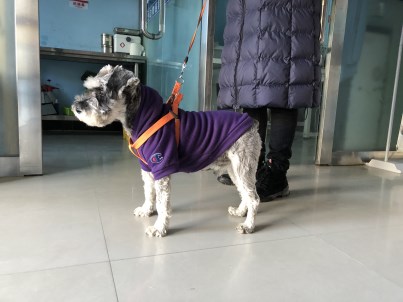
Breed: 2342-n000102-miniature_schnauzer